Show Indians

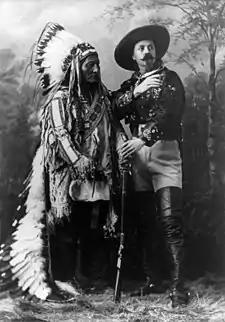
Sitting Bull and "Buffalo Bill" Cody in a studio portrait from 1885

Hundreds of Native Americans would serve the show between 1883 and 1917. Performers were hired per season and were paid for their time with the show. Recruiting would happen in Rushville, Nebraska, just across the South Dakota–Nebraska border from the Pine Ridge Agency. Indians were central to the Wild West shows from the very beginning. In the first 1883 show in Omaha, Nebraska, six of the twelve performances, including the opening parade, employed Indians.